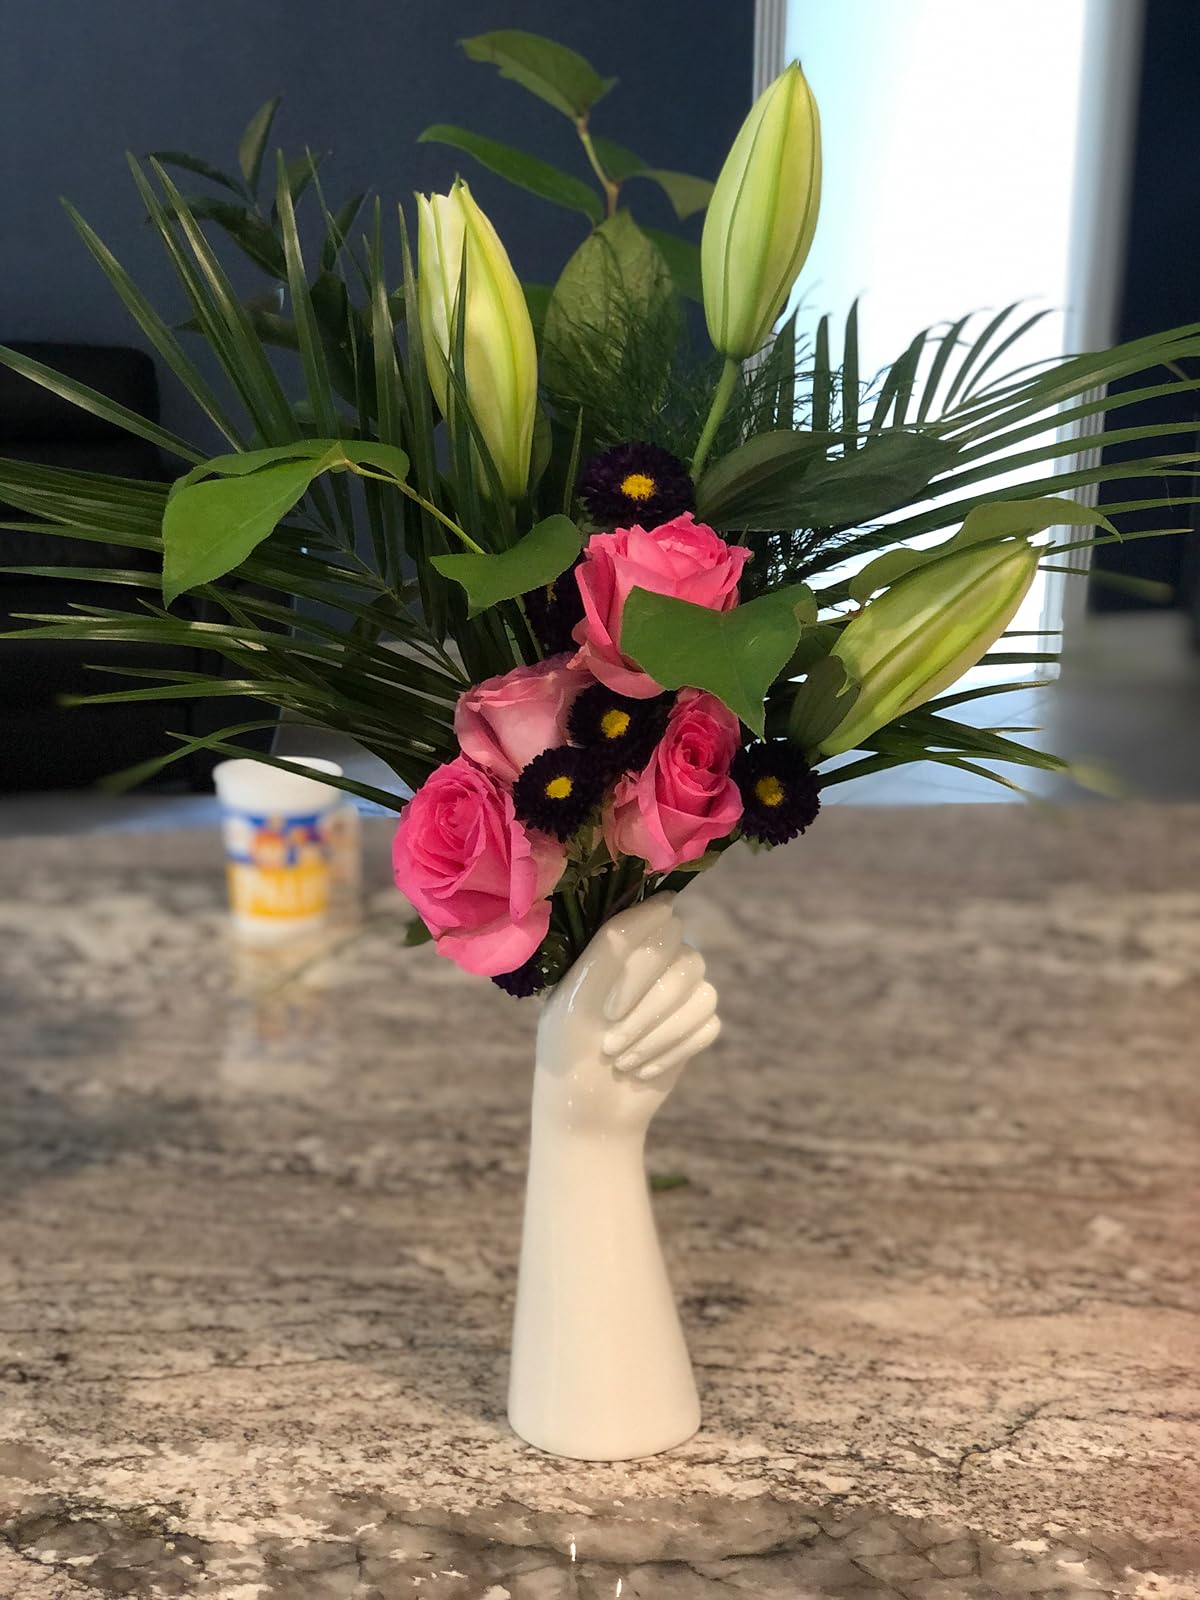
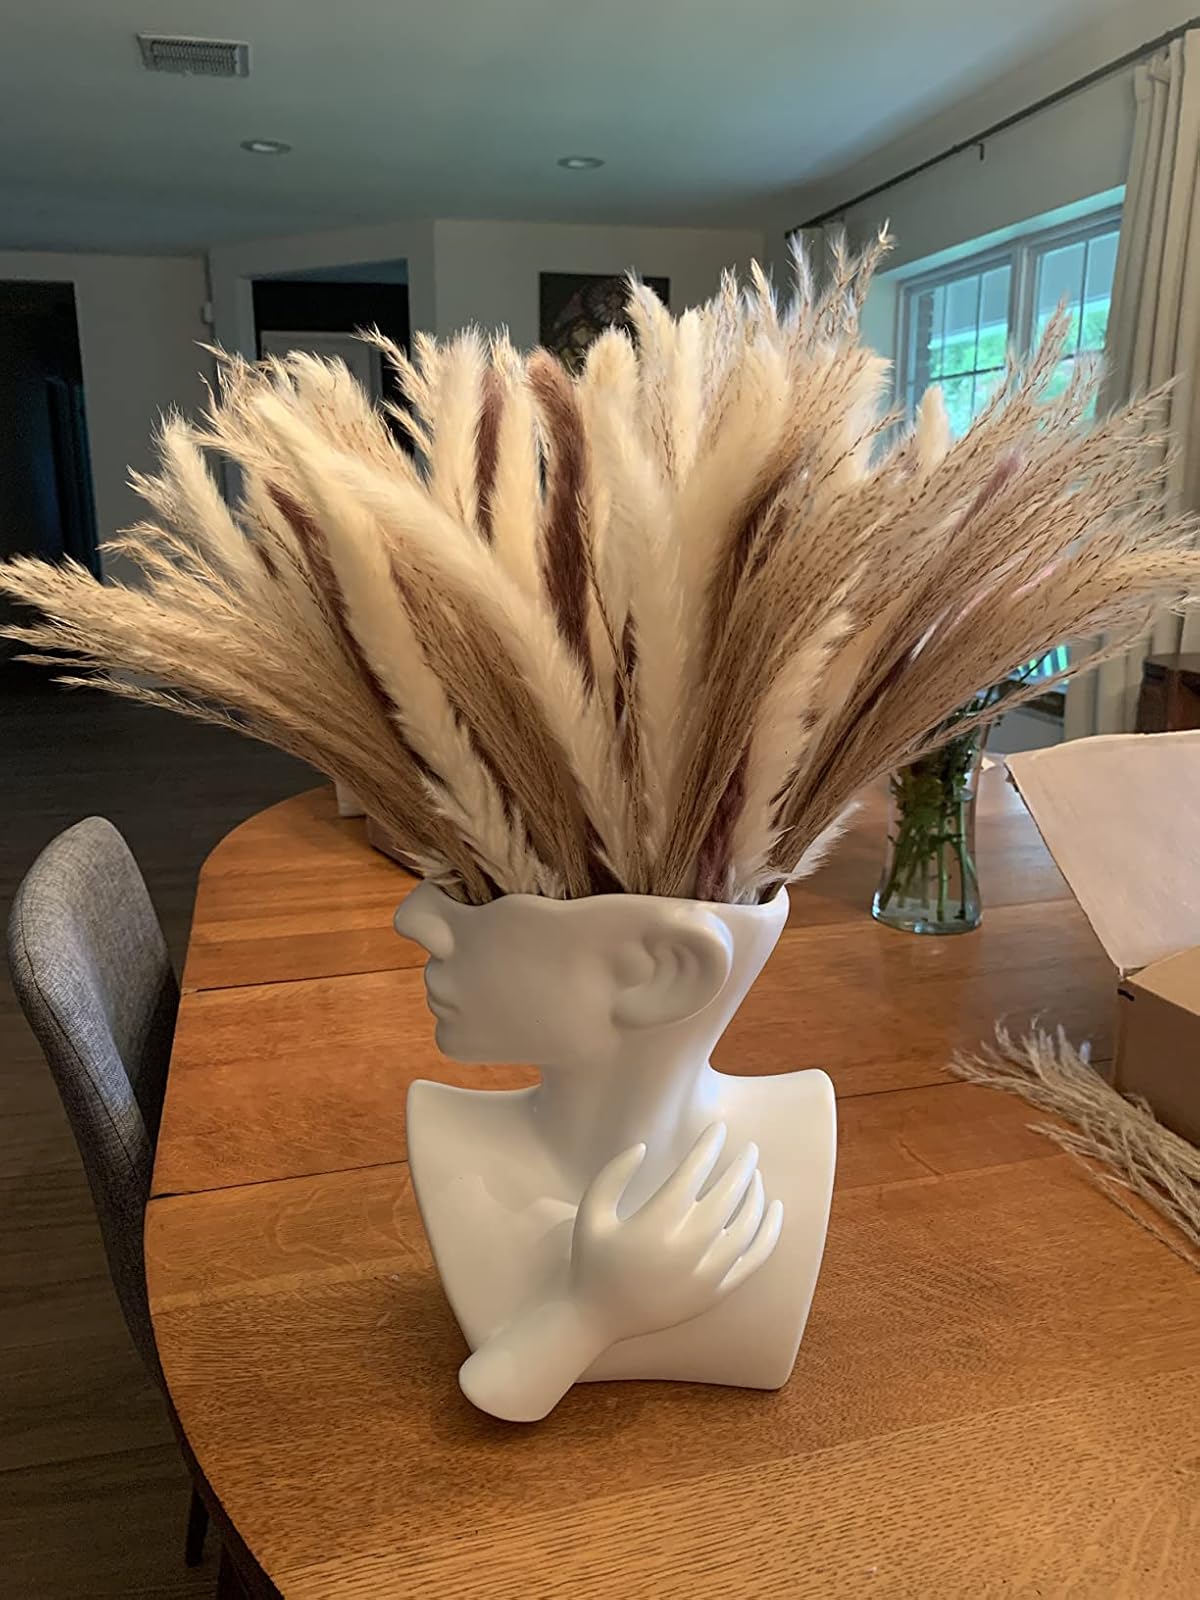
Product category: vase
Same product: no